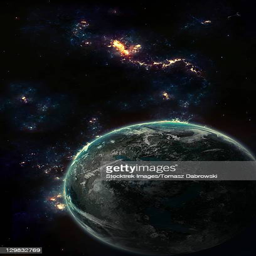
first in our galaxy , reserve of fauna and flora .